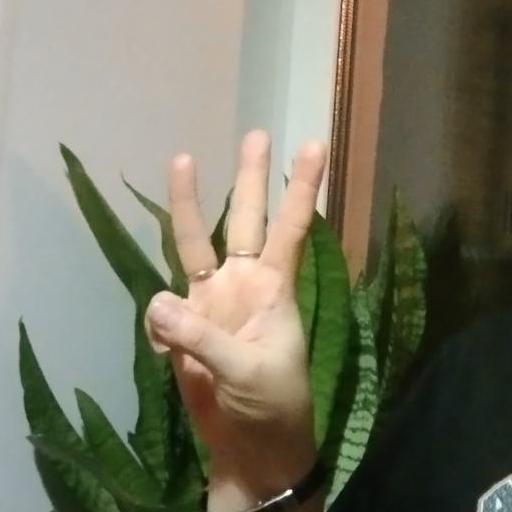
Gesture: three